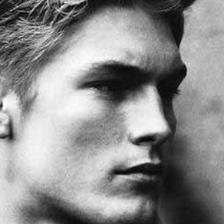
Label: faces